Uncle Buck

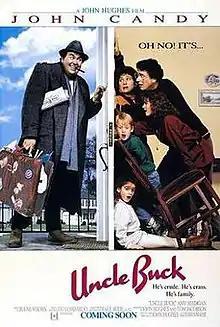
Theatrical release poster

Uncle Buck is a 1989 American comedy film written and directed by John Hughes. It stars John Candy and Amy Madigan with Jean Louisa Kelly, Laurie Metcalf, Jay Underwood, Macaulay Culkin, Gaby Hoffmann, Elaine Bromka, and Garrett M. Brown appearing in supporting roles. The film tells the story of a bachelor who babysits his brother's rebellious teenage daughter and her younger brother and sister while the parents are away. It was released in theatres by Universal Pictures on August 16, 1989, and grossed $79.2 million.